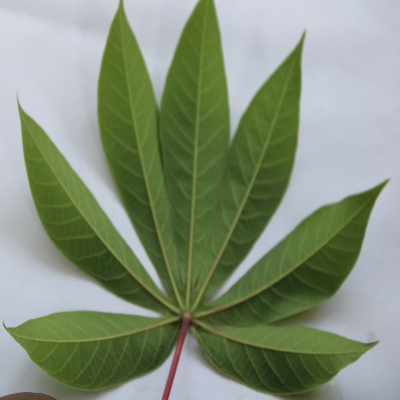
Crop: Cassava
Condition: healthy